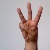
The image shows a hand gesture representing the letter 'W' in Indian Sign Language.